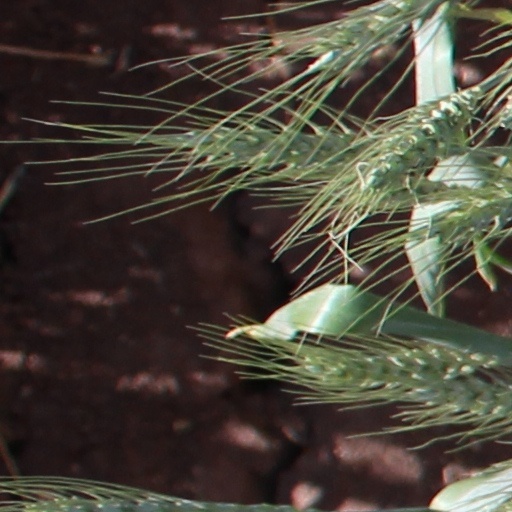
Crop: wheat